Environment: real
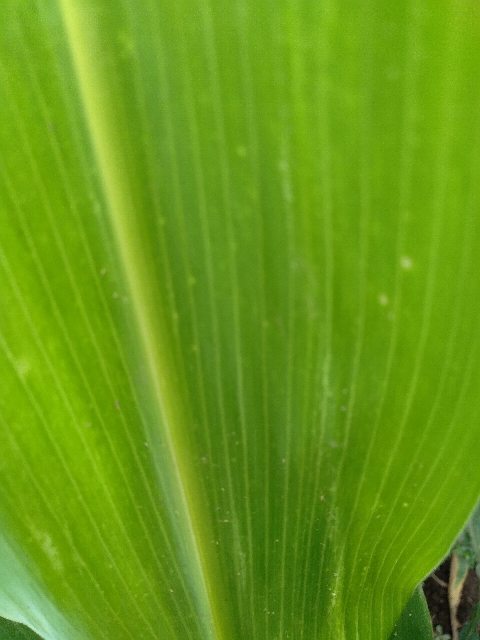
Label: lethal_necrosis